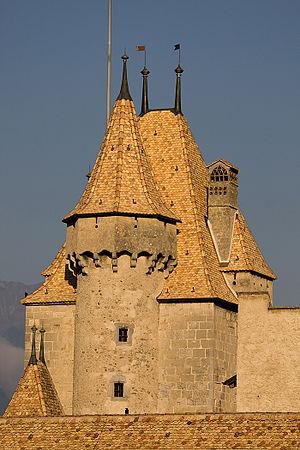
Aigle est une ville du canton de Vaud située dans le district d'Aigle, dont elle est le chef-lieu. Grâce à sa position de carrefour entre plaine et montagne, elle est au cœur d'un maillage ferroviaire et routier.